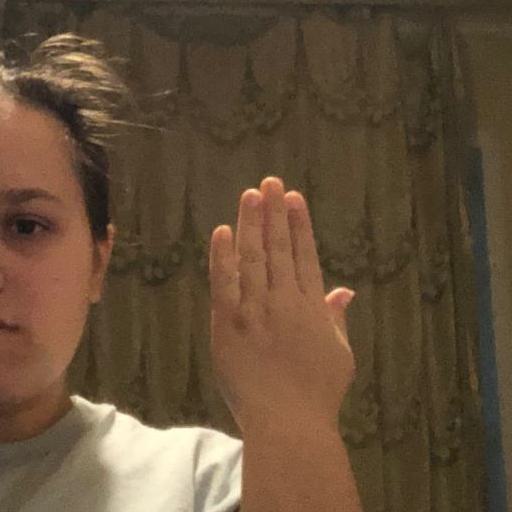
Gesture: stop_inverted